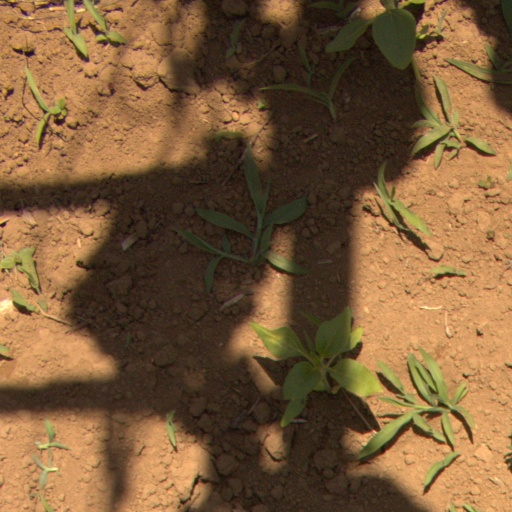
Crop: Jerusalem artichoke